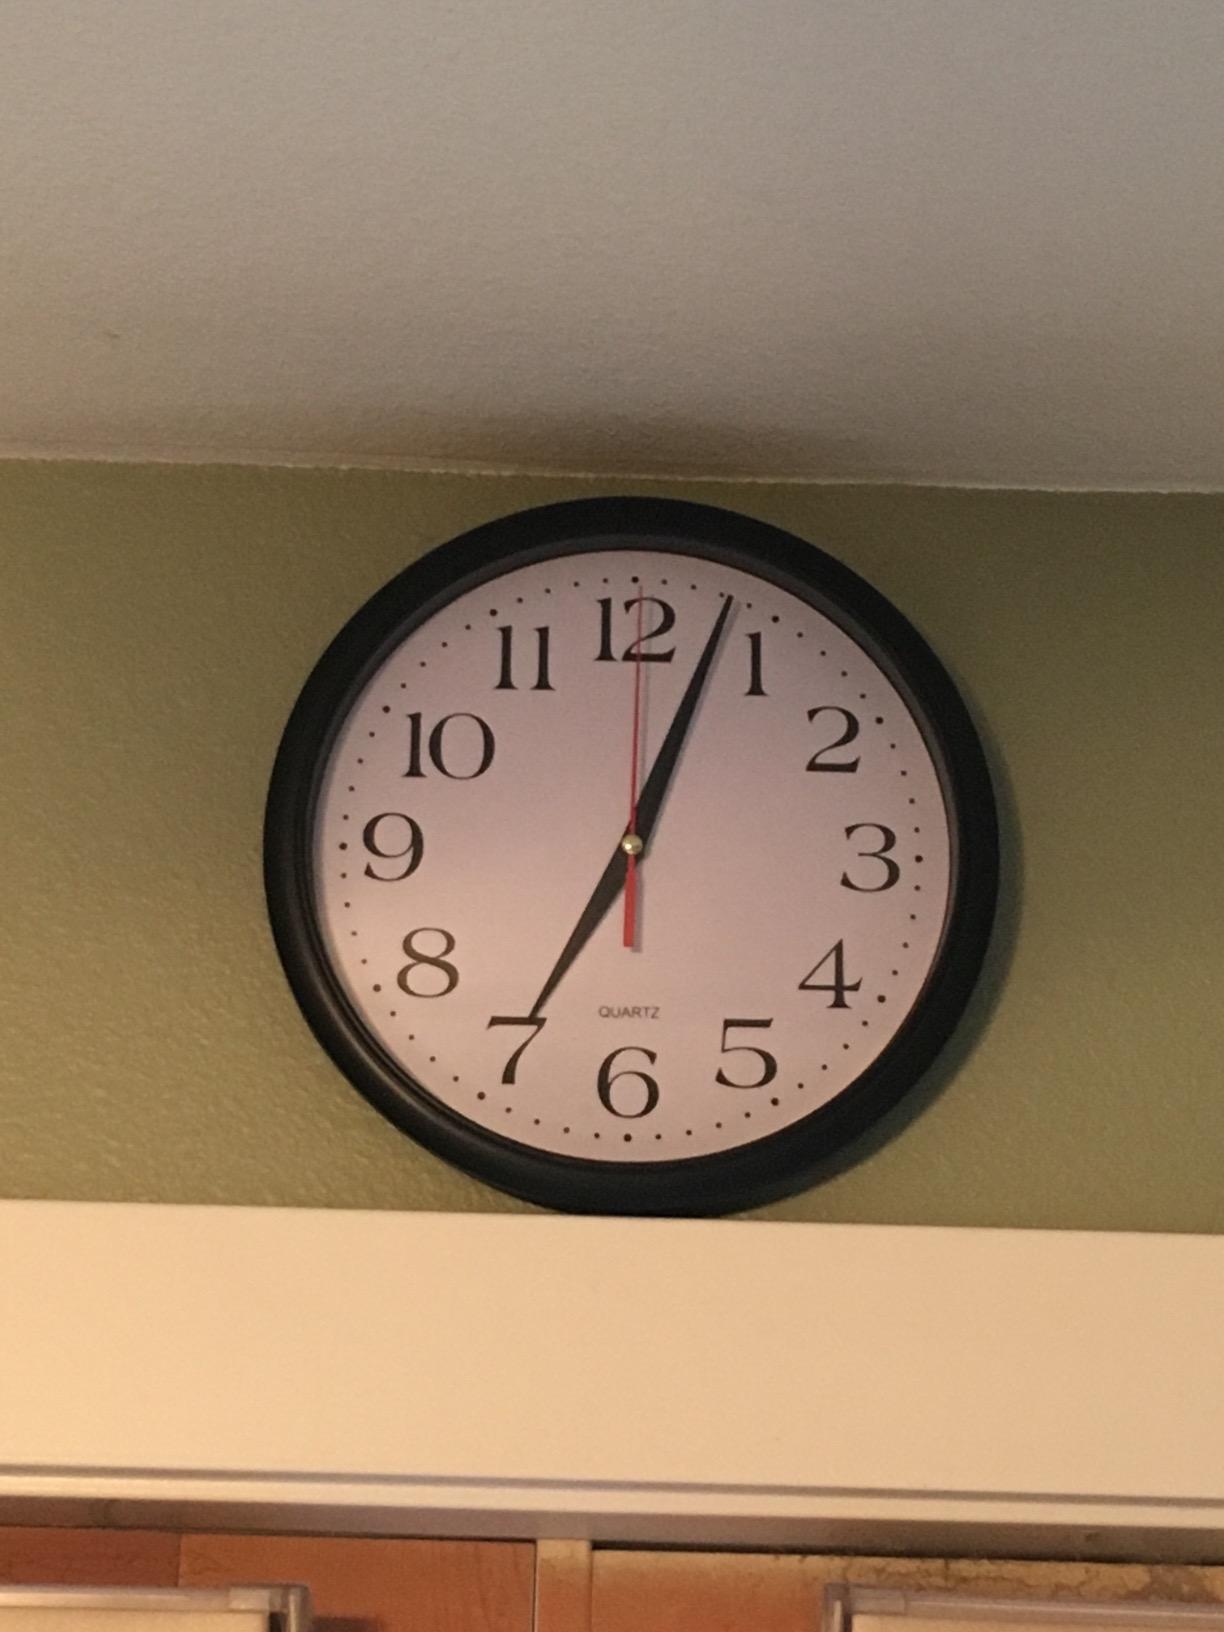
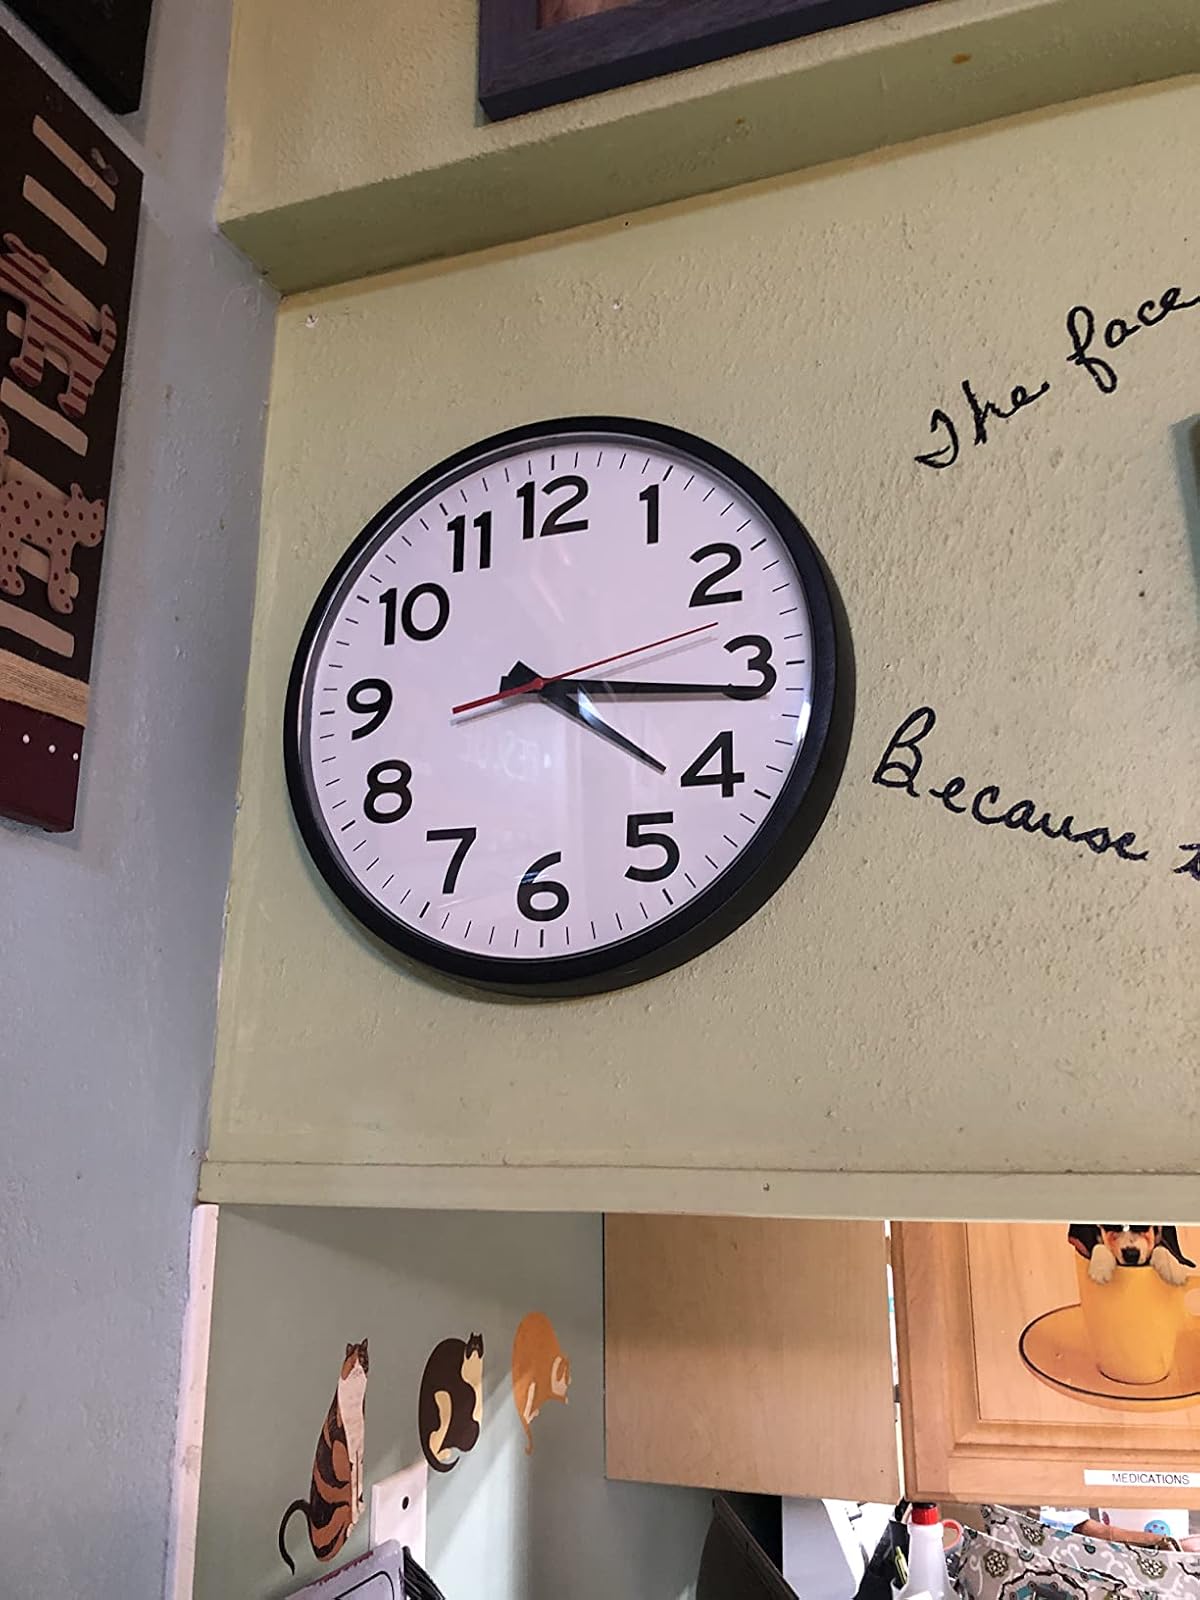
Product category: clock
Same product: no